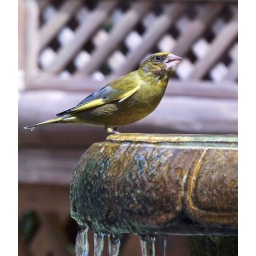
An accomodating little bird who wasn't put off by my bright white shirt. I really should know better!!!! :&amp;gt;)